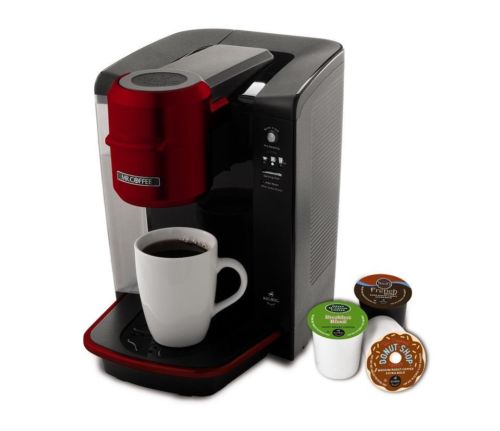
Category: coffee maker